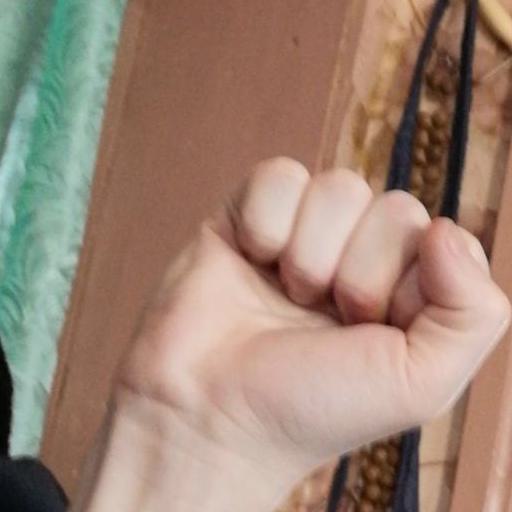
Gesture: fist